Mercado Jamaica

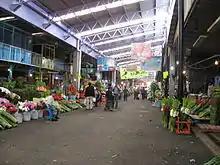
One of the aisle in the cut flowers section

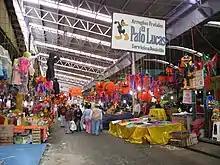
Halloween piñatas for sale at the market

The market is best known for the sale of flowers and ornamental plants. There are 1,150 stands dedicated to flowers, flower arrangements and ornamental plants and associated accessories. 25.5% sell cut flowers, 26% sell flower arrangements, 4.3% sell flower pots and other accessories, 40.9% of the stalls are reserved for the trucks of flower producers and sellers and 3.2% sell ornamental plants, including those from the wild. The market sells about 5,000 types flowers and ornamental plants from the states of Puebla, Veracruz, Chiapas, Oaxaca, State of Mexico and Michoacán. The variety of flowers is wide from roses to those from the various tropics. There are both retail and wholesale sales, mostly to florists in Mexico City, but sales are also made to some of the surrounding states. There are even exports to the United States and Haiti.